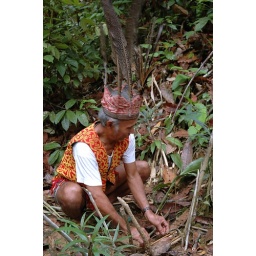
Iban man setting a small animal trap in the forest